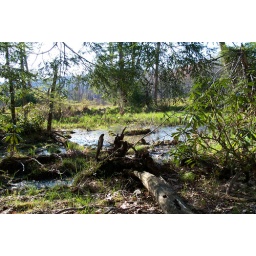
Primordial swamp...in Centre County, Pennsylvania Much of Pennsylvania's back country is accessible by car over well-maintained state forest roads.